Answer in natural language. Is Window (marked B) to the right of blue framed coastal marine wall decor (marked C)? Choose between the following options: no or yes
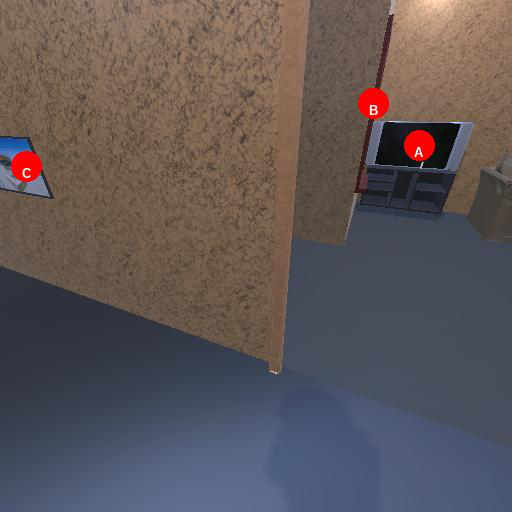
<answer>yes</answer>